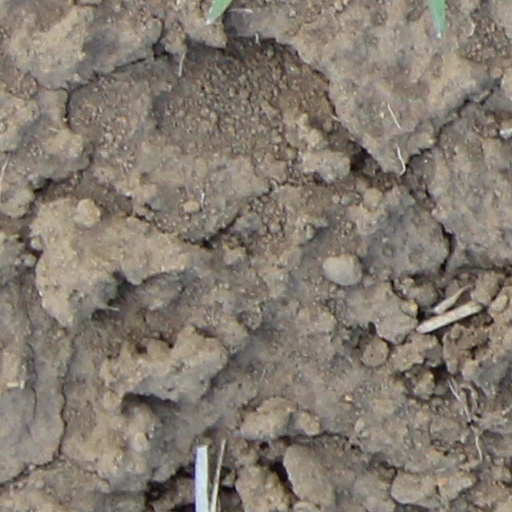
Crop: wheat